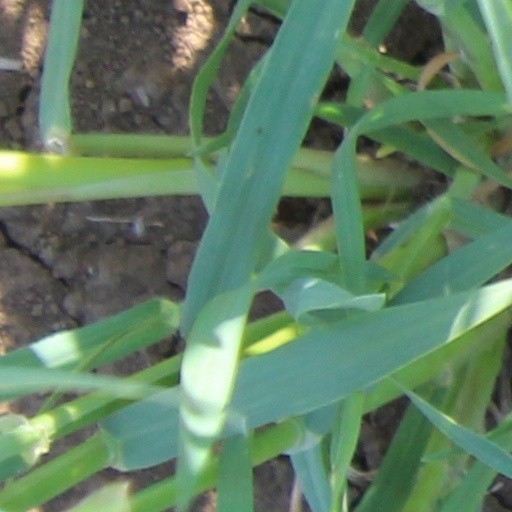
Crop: wheat